La Tour d'Argent

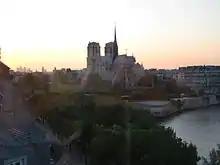
View from the restaurant of Notre Dame and the Seine

La Tour d'Argent is a historic restaurant in the 5th arrondissement of Paris, France. It is located at 15 Quai de la Tournelle. It has a rating of one star from the "Guide Michelin".